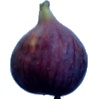
Label: Fig 1